Karen Bardsley

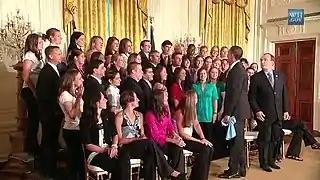

Bardsley was selected by Sky Blue FC as a third-round pick in the 2009 WPS Draft ahead of the inaugural season of the Women's Professional Soccer (WPS) league. She competed in four games for the club in their 2009 season. Sky Blue finished the regular season in fourth place with a record and advanced to the 2009 Women's Professional Soccer Playoffs where they defeated the Washington Freedom 2–1 and Saint Louis Athletica 1–0 during the semi-final. After a 1–0 win against Los Angeles Sol, the team clinched the league championship and were later invited to the White House to be honoured by President Barack Obama.